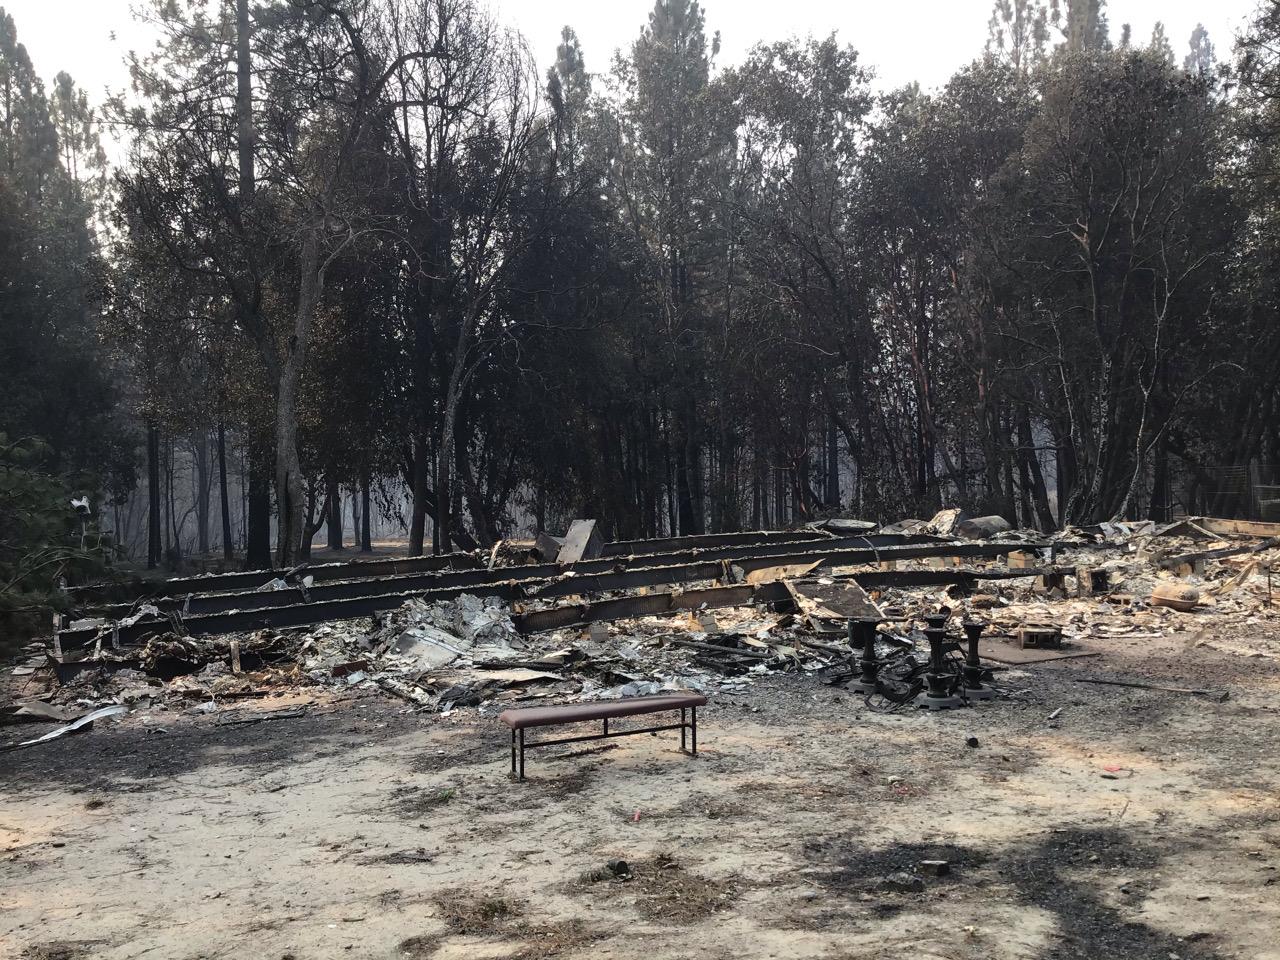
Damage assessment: destroyed